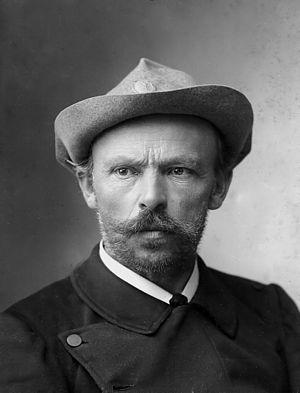
Mathias Zdarsky, né le 25 février 1856 à Kozichowitz en Moravie et décédé le 20 juin 1940 à Sankt Pölten.